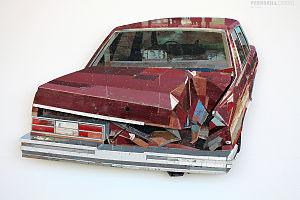
La météorite de Peekskill est une météorite chondritique, tombée le 9 octobre 1992 dans la banlieue de Peekskill et qui fait partie des plus célèbres chutes météoriques observées.